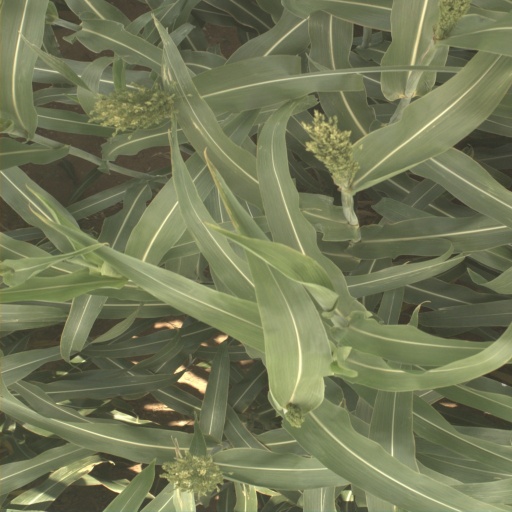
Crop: sorghum